Cape Canaveral Launch Complex 31

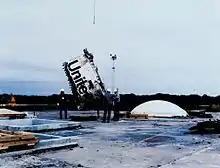
The remains of Space Shuttle "Challenger" being lowered into silo at LC-31

Launch Complex 31 (LC-31) is a former launch complex at Cape Canaveral Space Force Station, Florida.